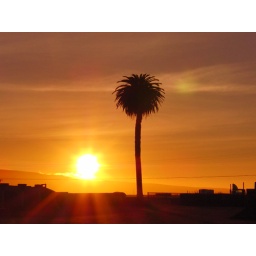
This was shot from my nursery. Thats the ocean over that mountain in the distance.